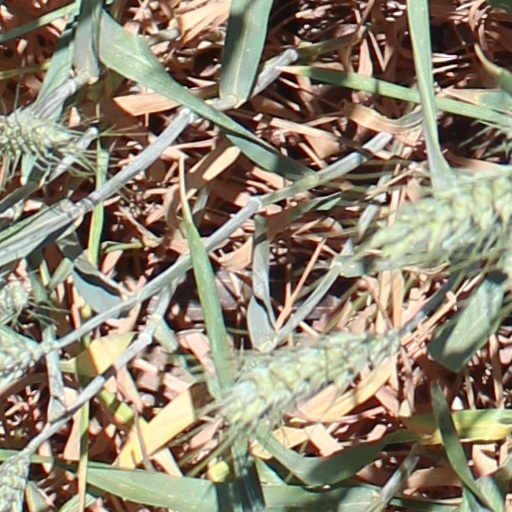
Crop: wheat